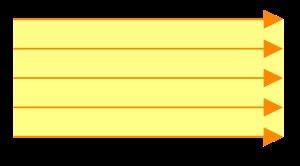
Le diffractomètre est un appareil permettant de mesurer la diffraction d'un rayonnement sur une cible. Le terme est utilisé pour la diffractométrie de rayons X et la diffraction de neutrons.